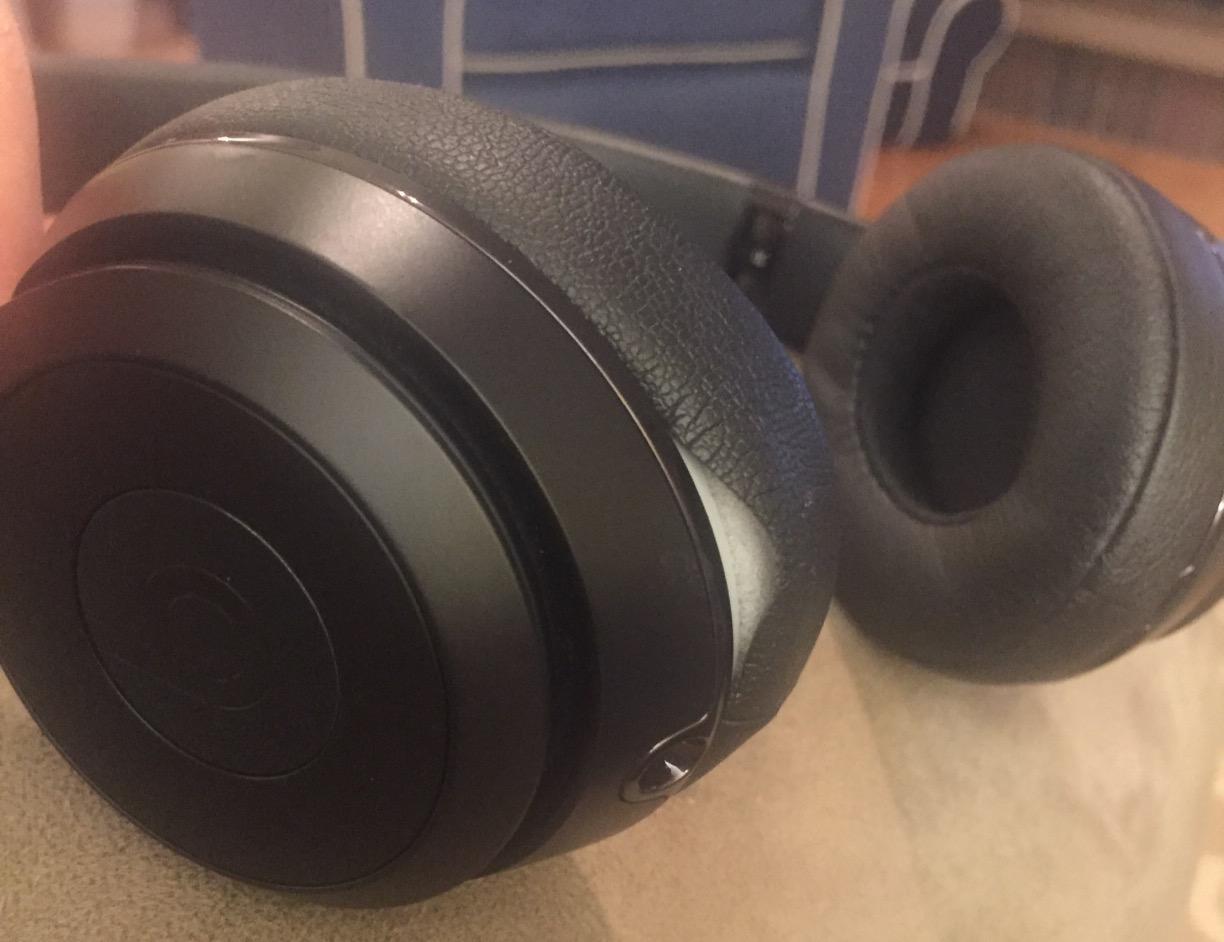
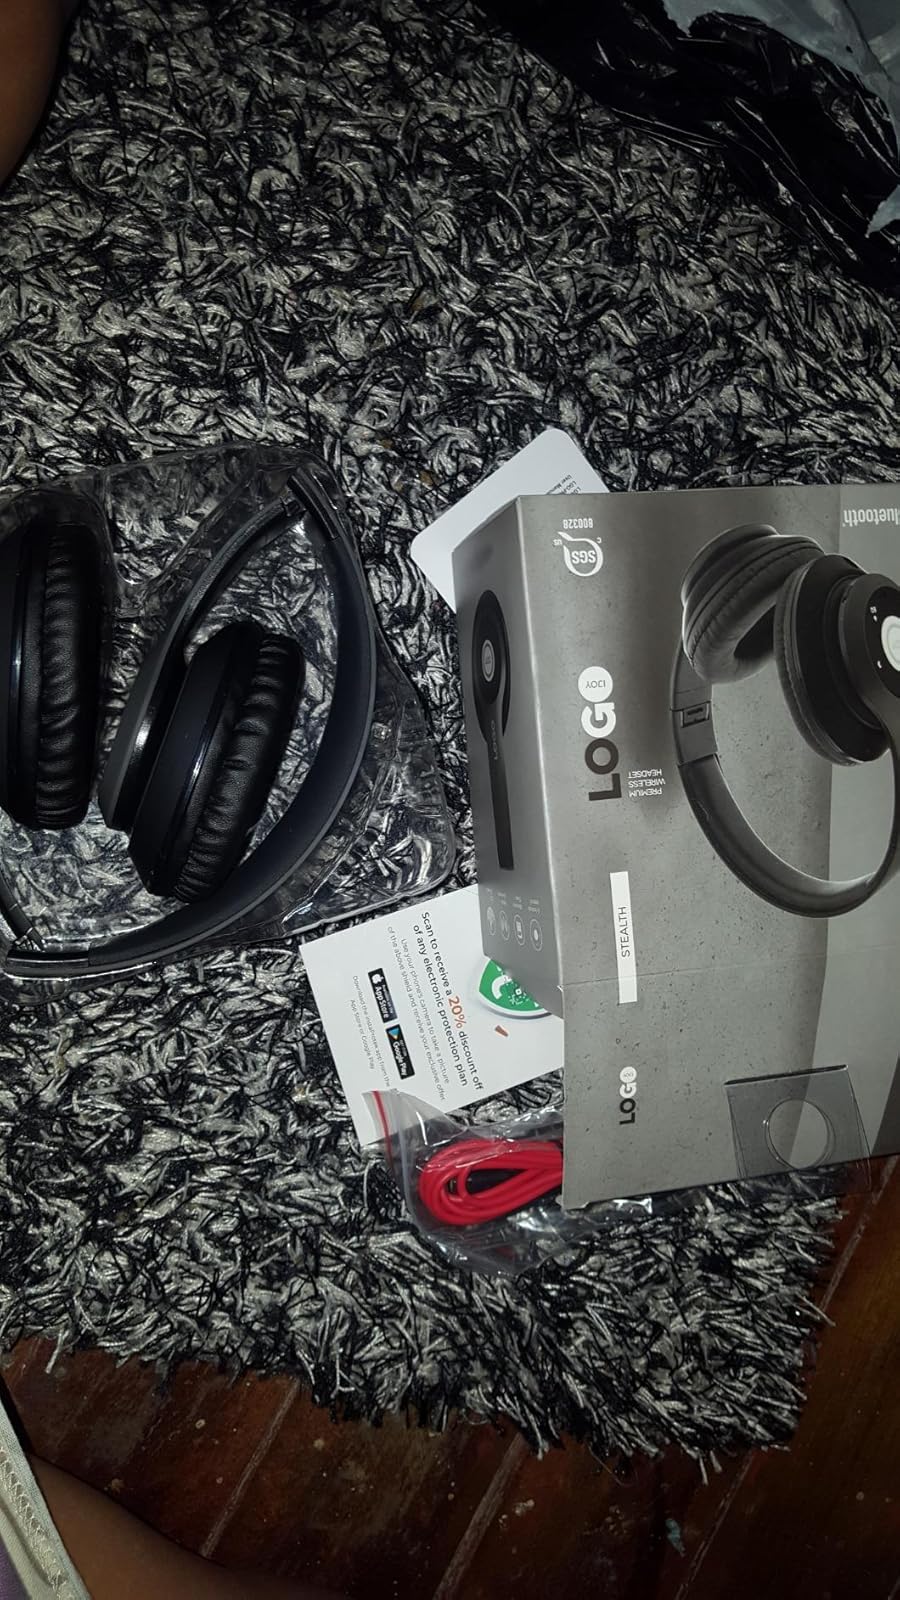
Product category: headphones
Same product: no